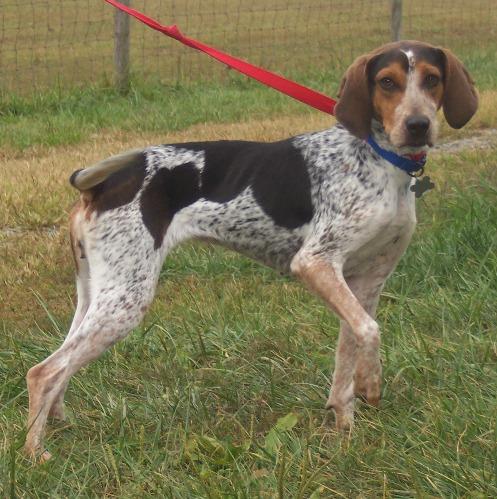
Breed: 216-n000063-Walker_hound